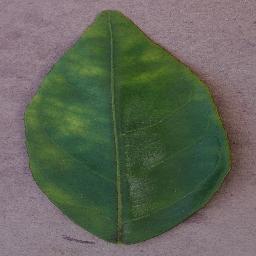
Label: Orange___Haunglongbing_(Citrus_greening)